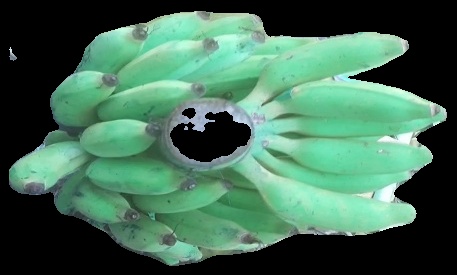
Variety: elakki-bale
Grade: grade2